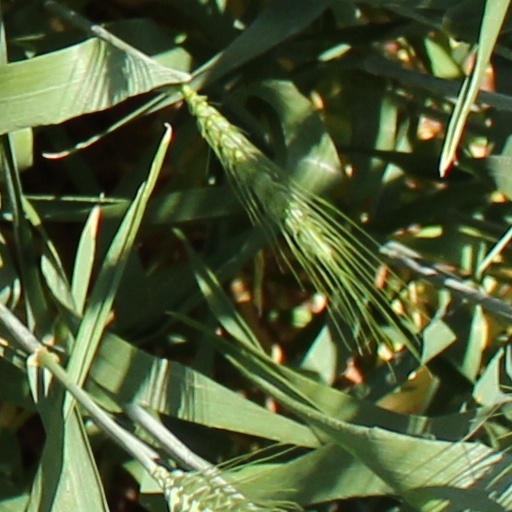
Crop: wheat